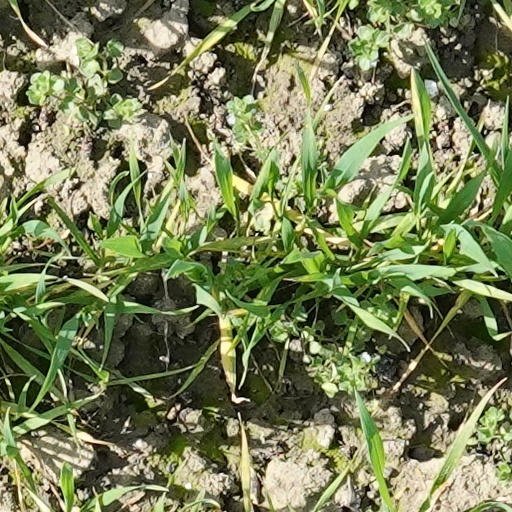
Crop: wheat